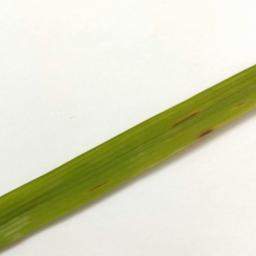
Label: Rice___Brown_Spot